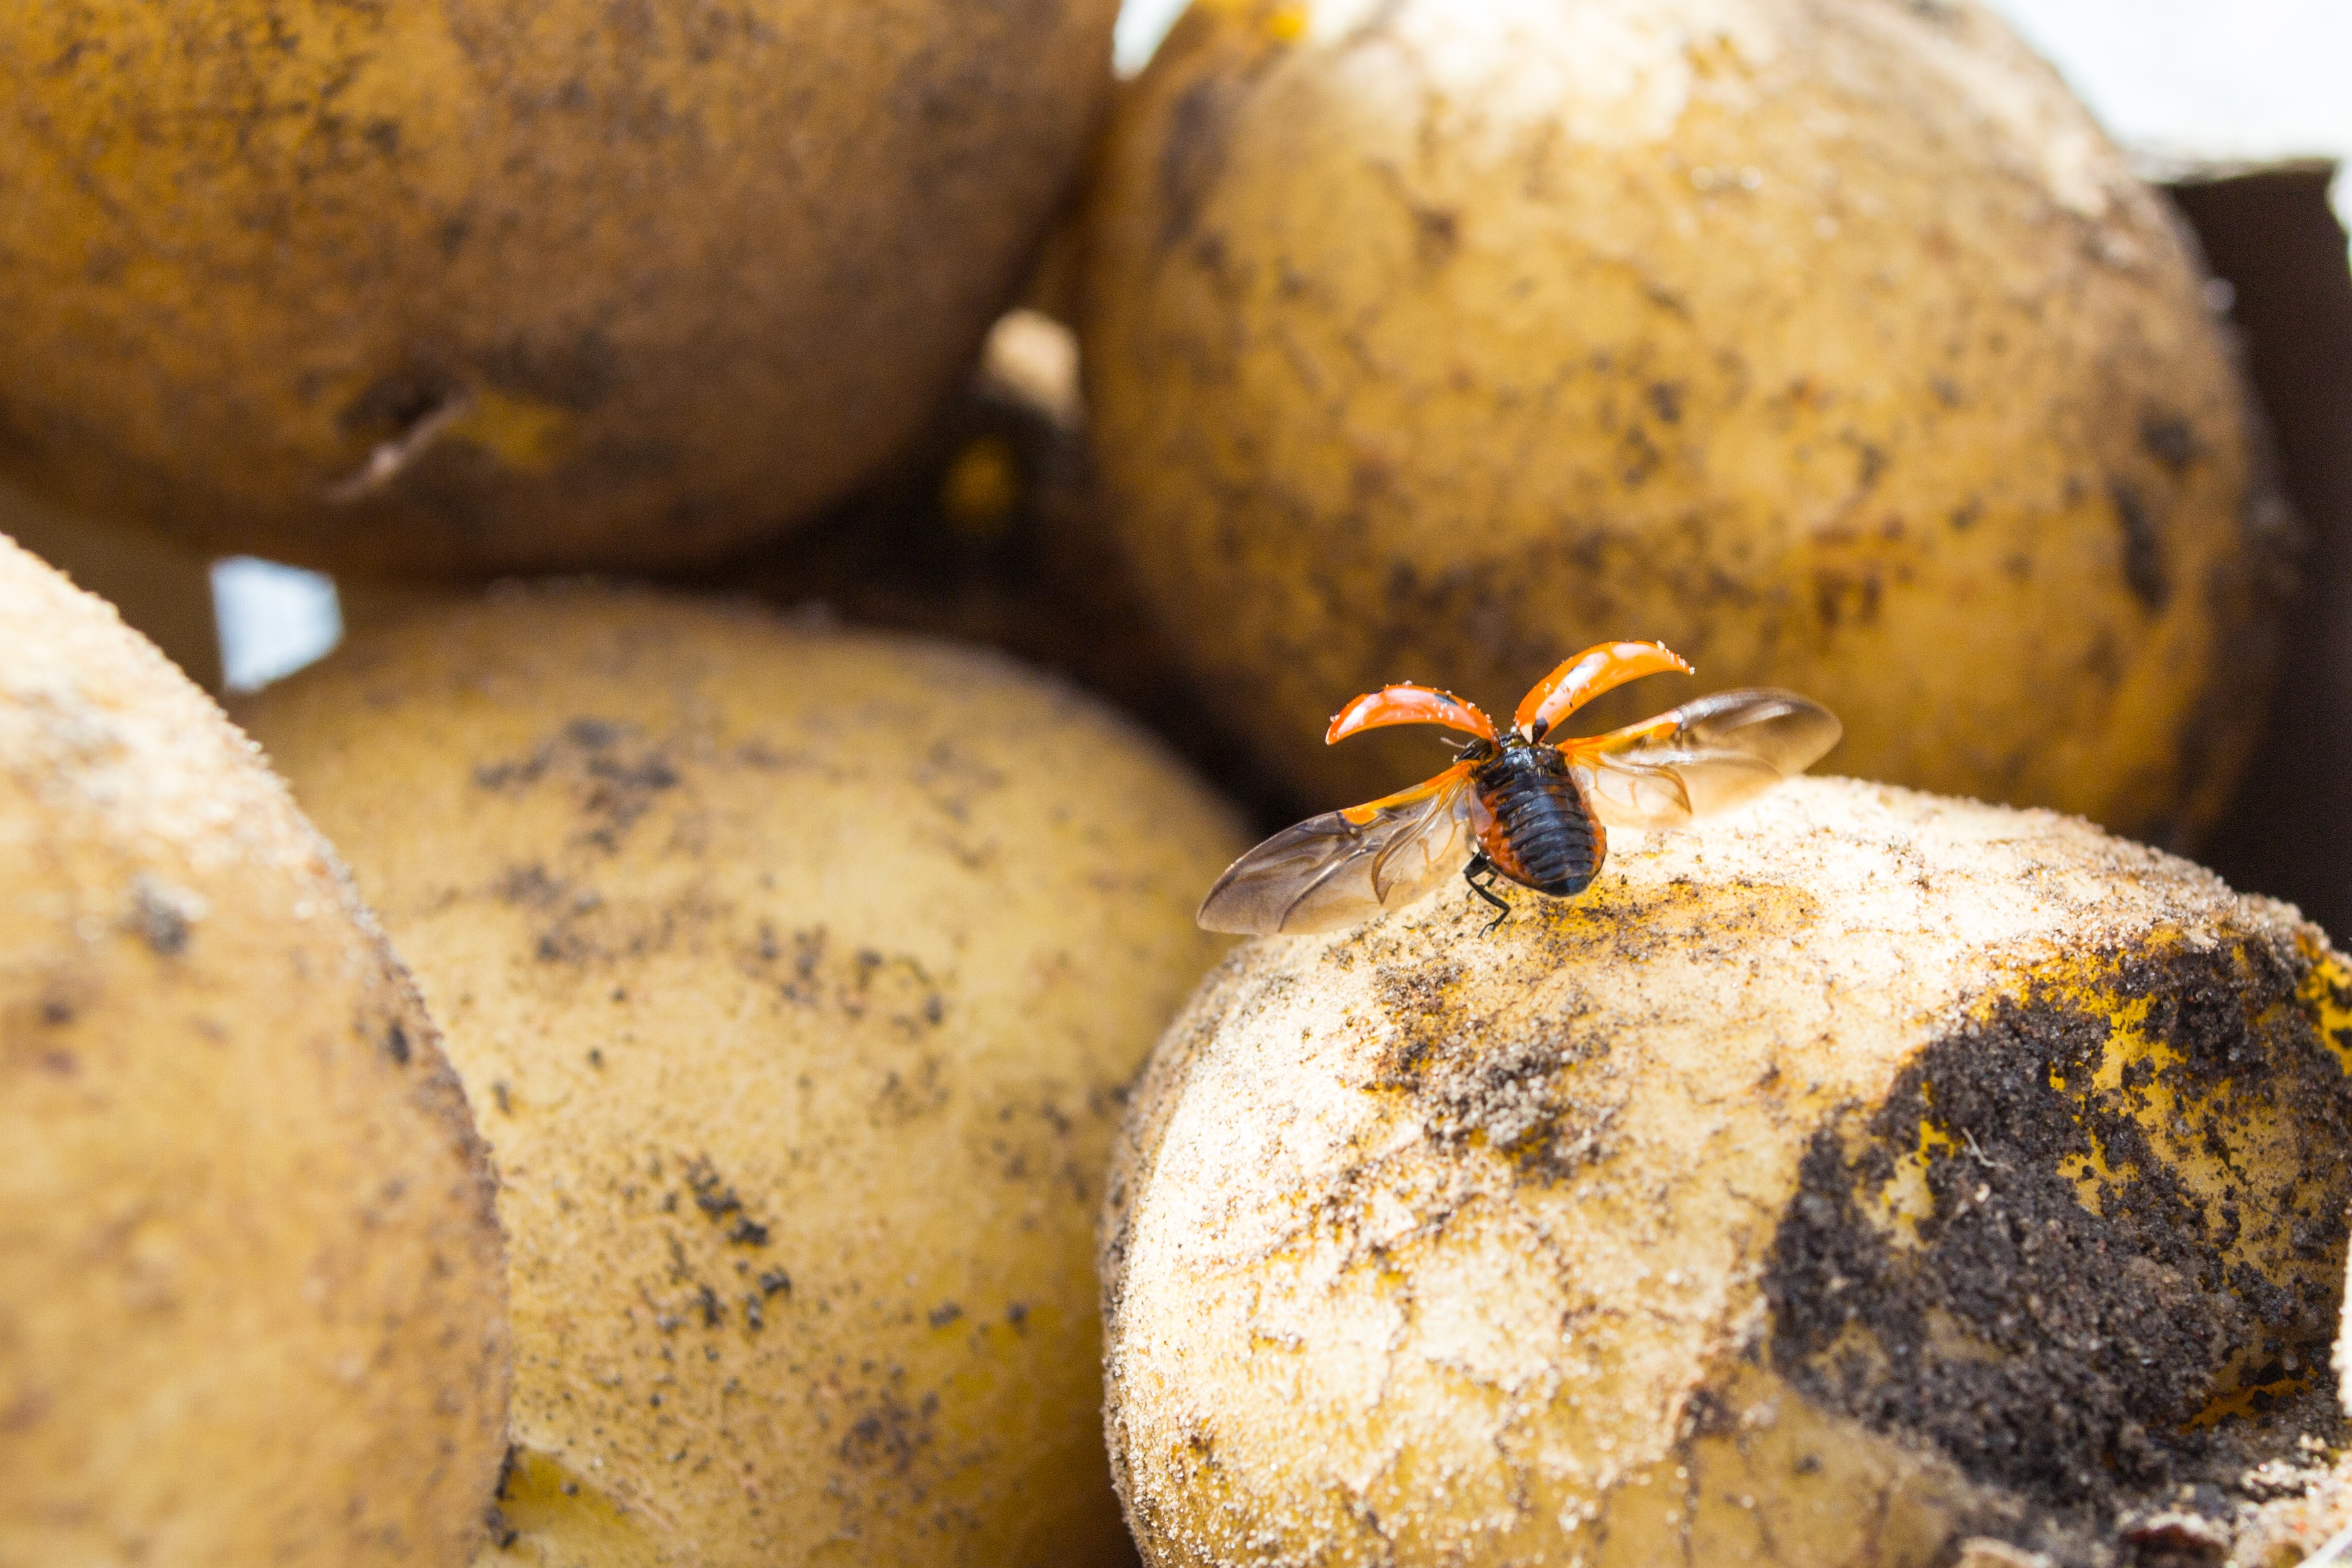
plant, fruit, fly, food, produce, vegetable, insect, ladybug, potato, coconut, flowering plant, root vegetable, land plant, potato and tomato genus